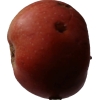
Label: Apple 17